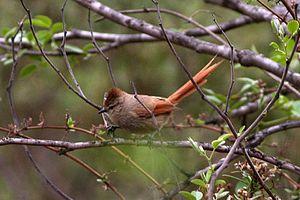
Le Synallaxe à tête brune est une espèce de passereaux de la famille des Furnariidae.